Union Station (Washington Metro)

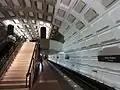
The station in the process of being painted white in April 2017

After groundbreaking in 1969, the station opened as Union Station-Visitor Center (National Visitor Center) on March 27, 1976, with the rest of the Red Line. It was renamed to simply "Union Station" in 1982 following the closure of the National Visitor Center.